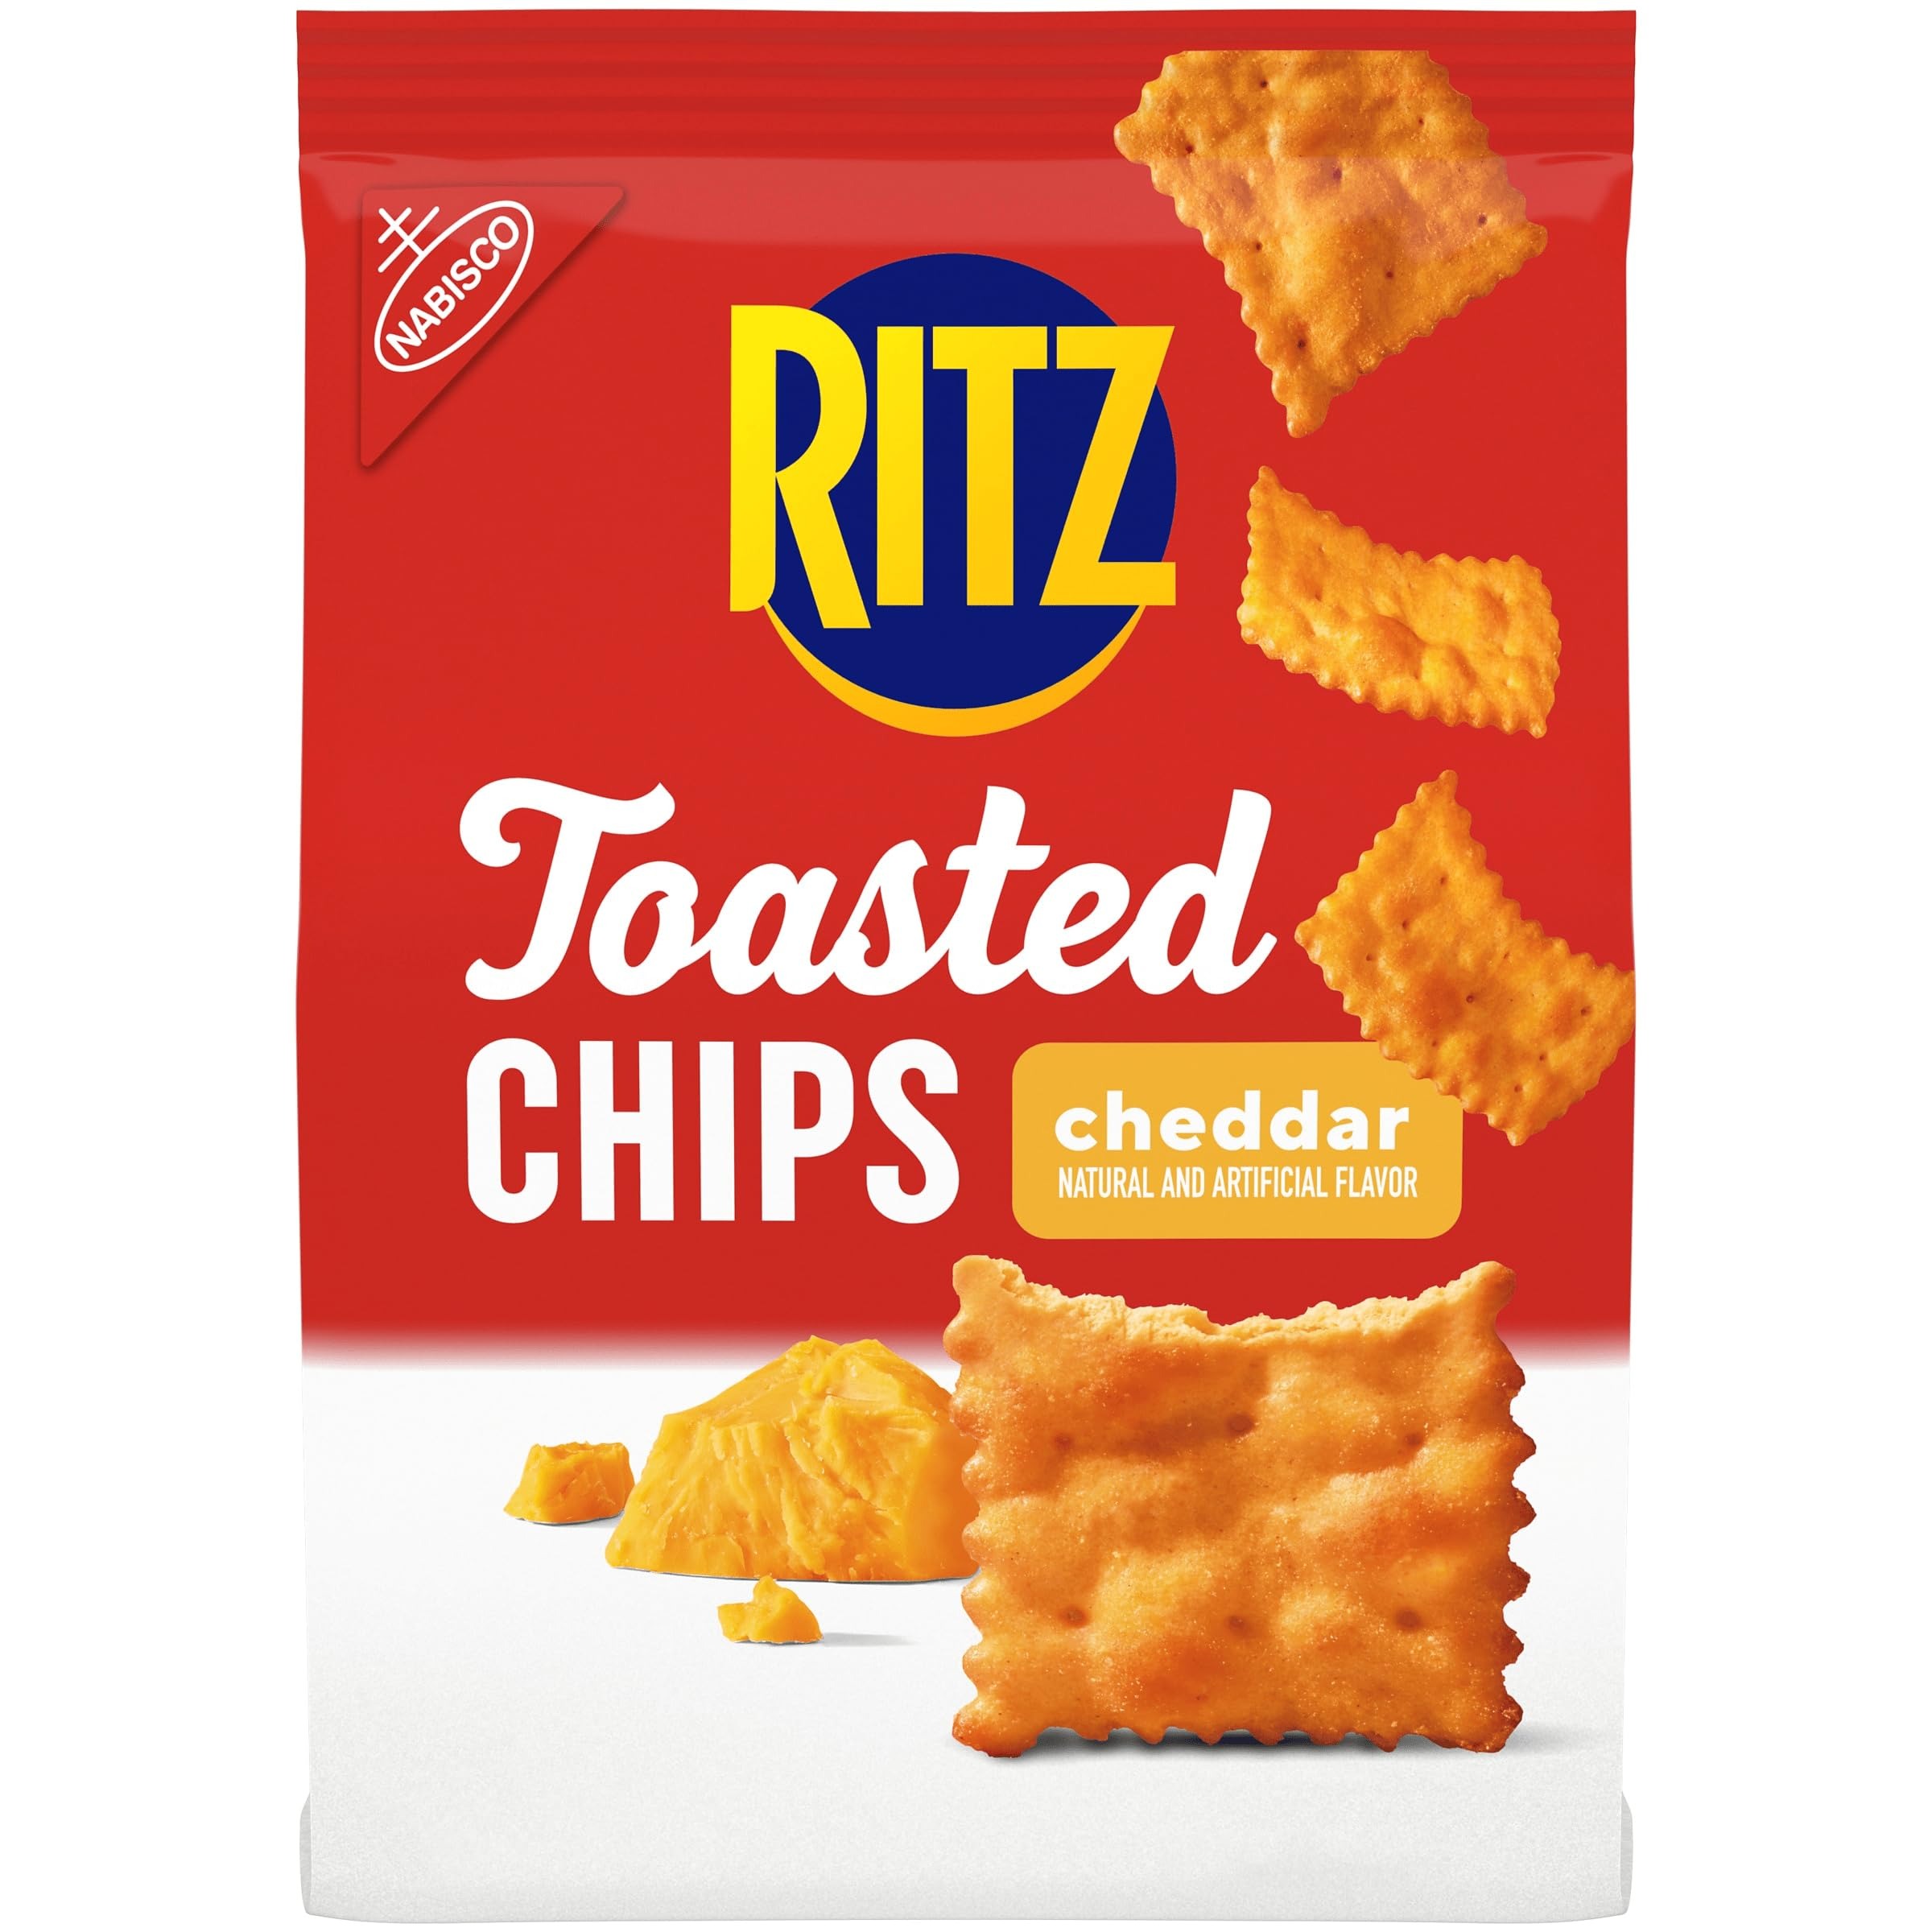
Item Name: RITZ Toasted Chips Cheddar Crackers, Party Snacks, 8.1 oz
Bullet Point 1: One 8.1 oz bag of RITZ Cheddar Cheese Toasted Chips (updated recipe, packaging may vary)
Bullet Point 2: Toasted, not fried, and packed with the taste of cheddar cheese making them great for dipping and snacking
Bullet Point 3: Crispy, cheesy, crunchy twist on classic RITZ crackers and a great alternative to traditional cheese crackers or potato chips
Bullet Point 4: These toasted crunchy chips have 40 percent less fat per 31g serving than leading fried potato chips
Bullet Point 5: A crunchy snack for home, work, school or serve at your next BBQ, picnic, as part of a holiday charcuterie board or tailgate
Value: 8.1
Unit: Ounce

Price: 4.305